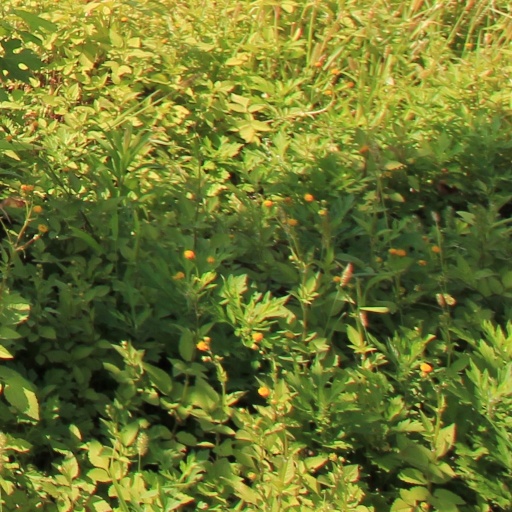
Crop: grape